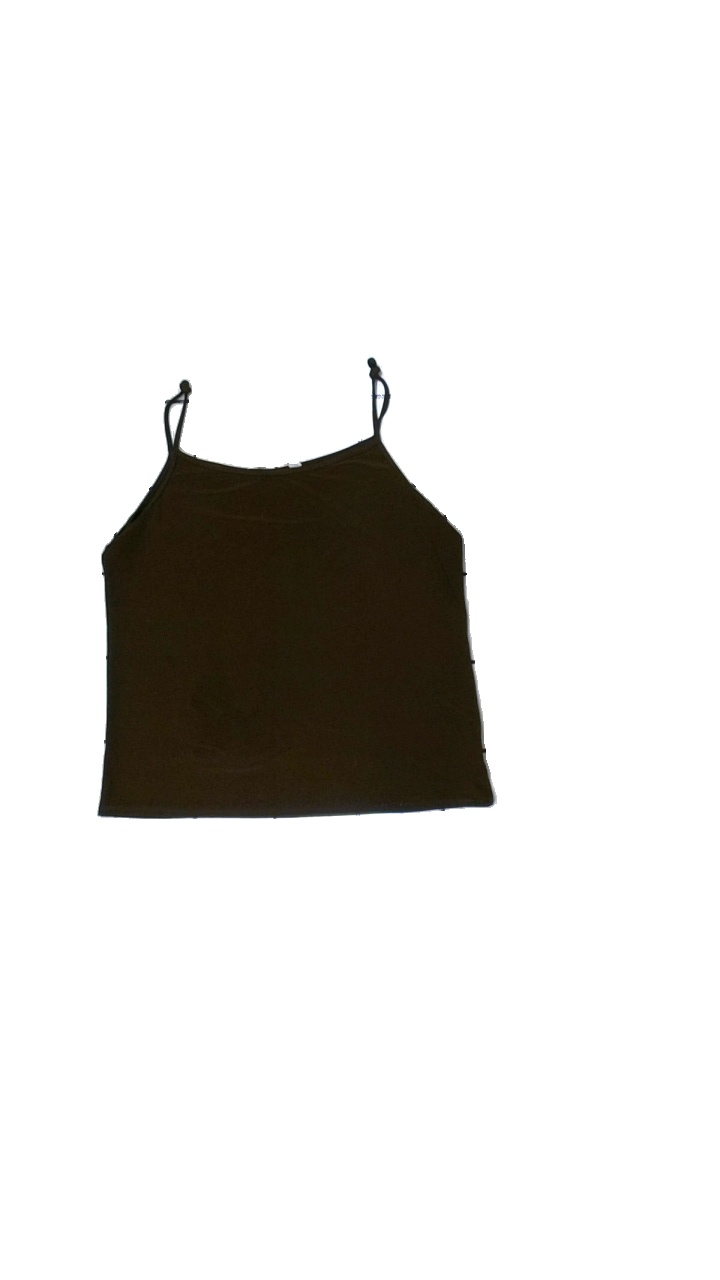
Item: Tank Top (Ladies)
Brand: Sara Louise
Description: brunt linne med förstörd stretch på vänster fram (som en fläck)
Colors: Brown
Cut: Regular
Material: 100% polyester
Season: Summer
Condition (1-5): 3
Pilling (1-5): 5
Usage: Export
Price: <50